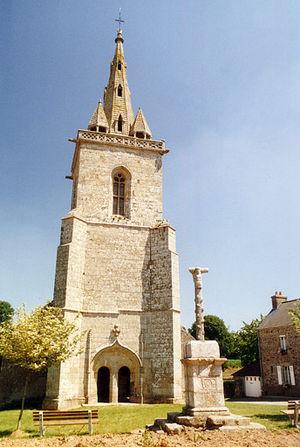
Description
Goudelin [gudlɛ̃] est une commune française située dans le département des Côtes-d'Armor, en région Bretagne.